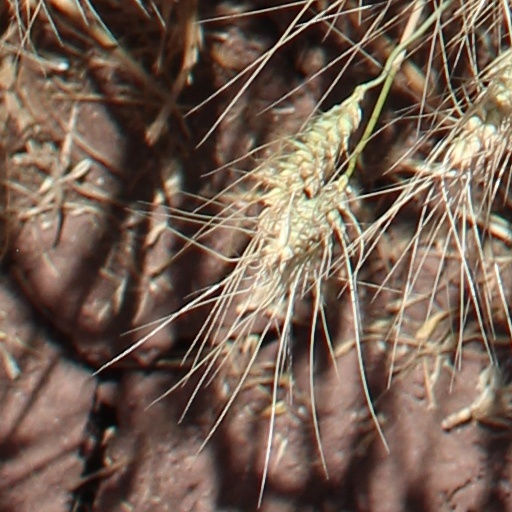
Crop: wheat